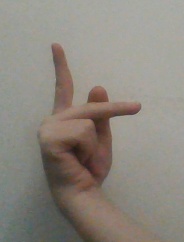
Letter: dha